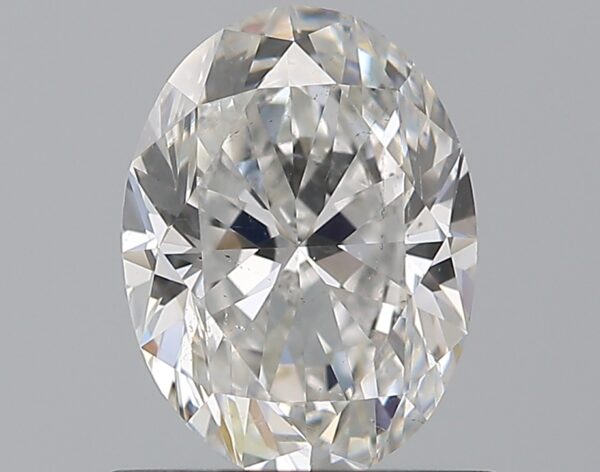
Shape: oval
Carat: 0.9
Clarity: SI1
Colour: F
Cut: EX
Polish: EX
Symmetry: VG
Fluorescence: N
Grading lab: GIA
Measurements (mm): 7.15 x 5.33 x 3.4